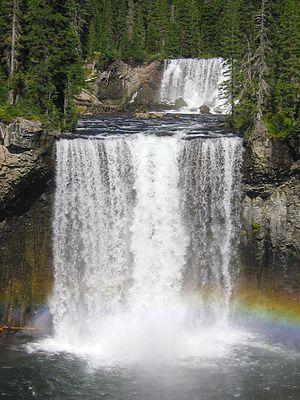
Les Chutes Colonnade sont un ensemble de deux cascades sur la rivière Bechler, juste en aval de Iris Falls dans le parc national de Yellowstone. Colonnade Falls est accessible via le sentier de la rivière Bechler. Les chutes ont été nommées en 1885 par des membres du Arnold Hague Geological Survey, probablement parce qu'elles ressemblent à une rangée de colonnes à intervalles réguliers.